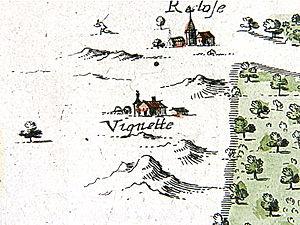
Partie d'une carte de la forêt montrant l'ancien hameau de la Vignette (Recloses, Seine-et-Marne, région Île-de-France).
Recloses est une commune française du canton de la Chapelle-la-Reine, située dans le département de Seine-et-Marne en région Île-de-France.